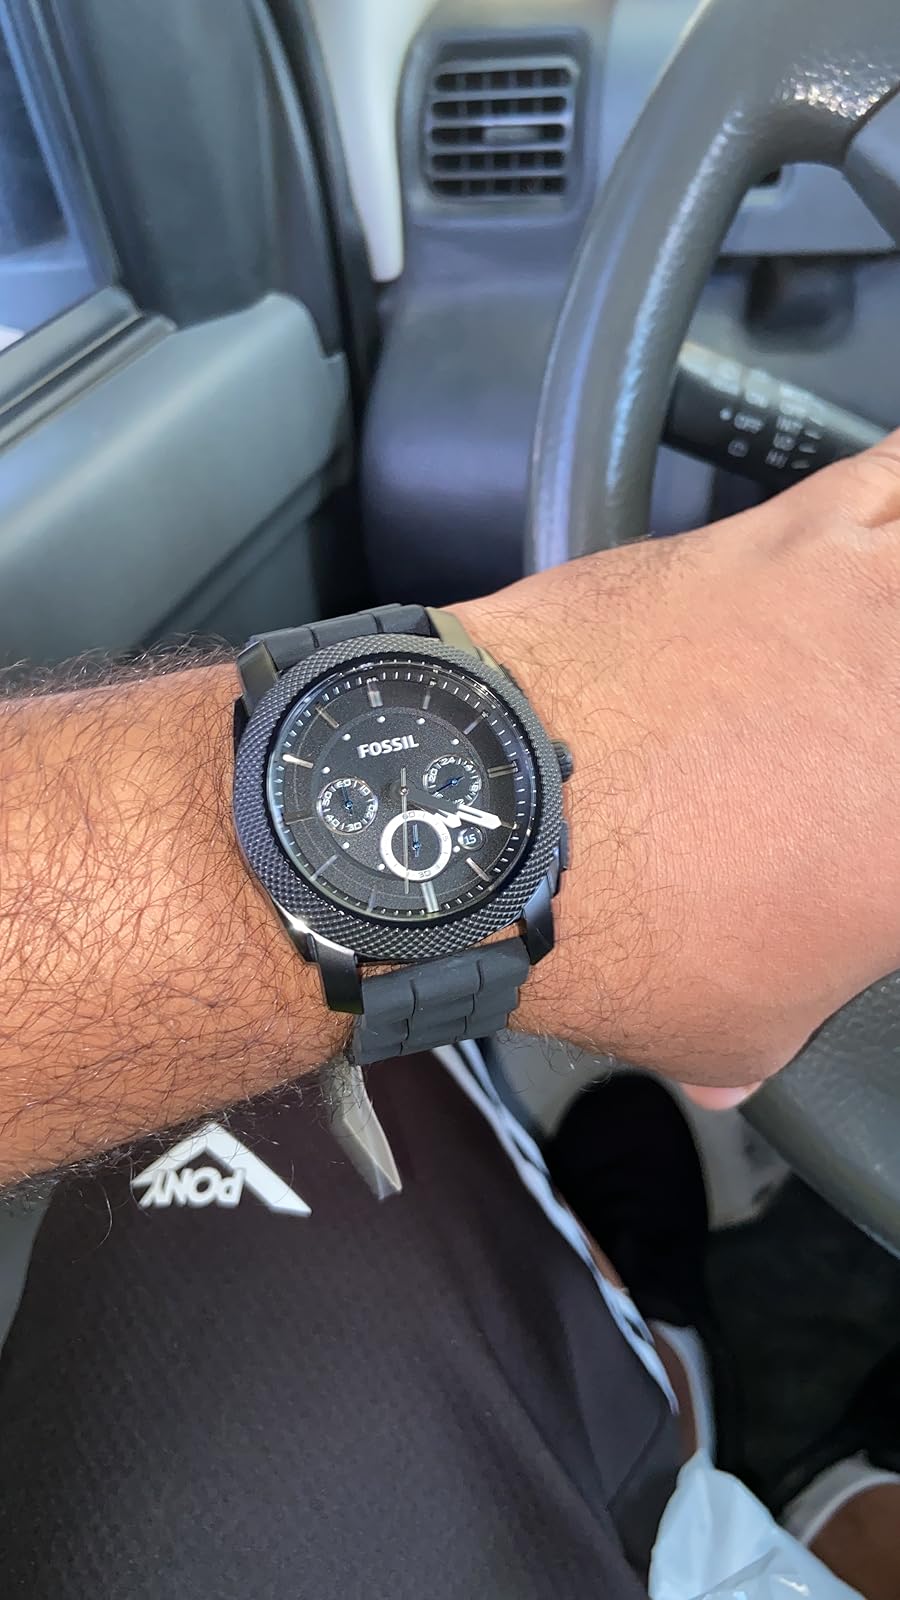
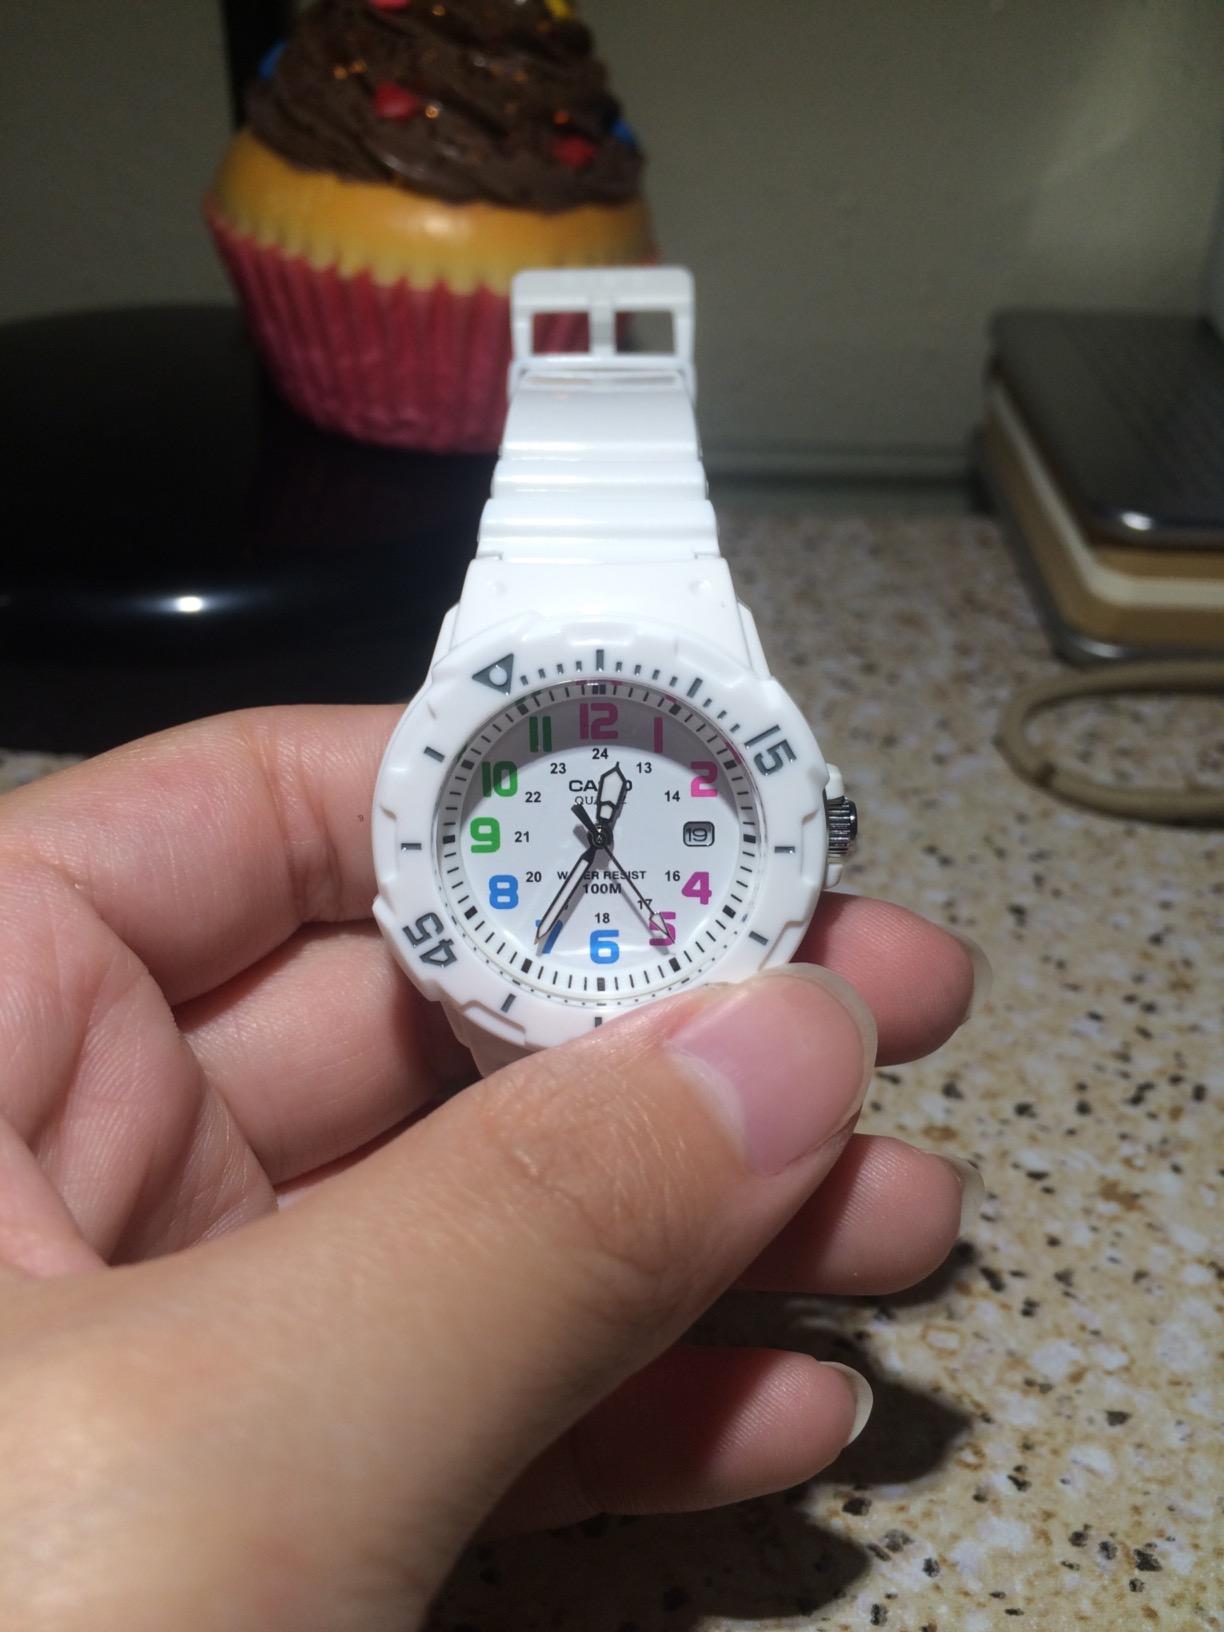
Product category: accessories_watch
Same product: no